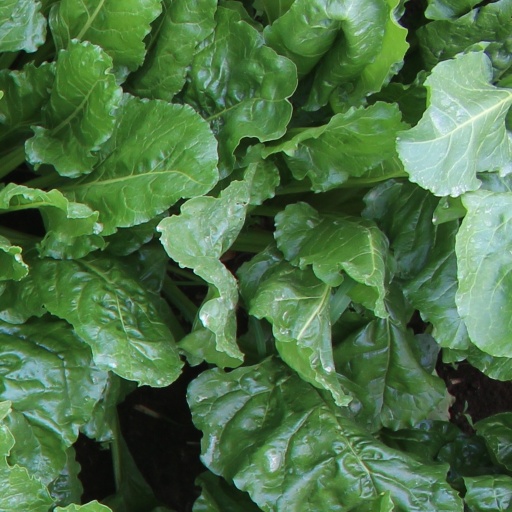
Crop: sugar beet